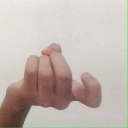
अक्षर: ज